Independence of Bahia

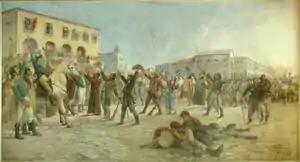
"The First Step towards the Independence of Bahia", by Antônio Parreiras.

The Independence of Bahia, also called the Independence of Brazil in Bahia, was a movement that, initiated on February 19, 1822 and ending on July 2, 1823, motivated by the emancipatory feeling of its people, ended with the insertion of the then province of Bahia into Brazil, consolidating the Independence of Brazil.